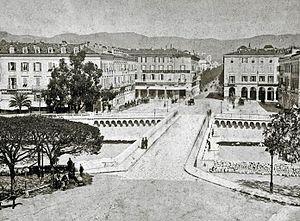
La place Masséna avant le recouvrement du Paillon, avec en premier plan le Pont-Neuf puis la ""piazza quadrata"" (place carrée) en fond"
La place Masséna est une place du centre-ville de Nice, désignée ainsi en hommage au maréchal d’Empire André Masséna, niçois de naissance. Depuis sa construction progressive à partir des années 1820-1830 sur le modèle de la place Vittorio Veneto de Turin, la place Masséna s’est profondément inscrite dans le patrimoine niçois. Elle est un « joyau » de la ville et un espace central de la ville de Nice.